Harris Health System

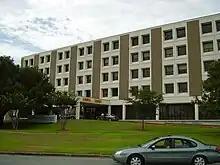
Former Quentin Mease Community Hospital in the Third Ward, Houston

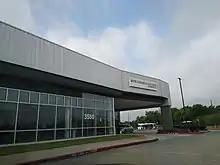
Martin Luther King Jr. Health Center

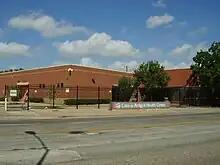
Casa de Amigos Health Center

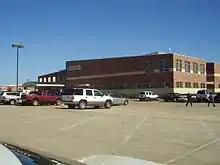
El Franco Lee Health Center

Harris Health System operates 12 Community Health Centers, a dental center, eight School-Based Clinics, 13 homeless shelter clinics and four mobile health clinics. These clinics offer primary care as well as a variety of specialty care such as psychiatry, dentistry, obstetrical/gynecological, podiatry, ophthalmology, pharmacy, psychiatry and counseling, laboratory and x-ray services, HIV/AIDS case management, and a variety of nutrition, health education and social services. Thomas Street Health Center was the first freestanding HIV/AIDS clinic in the United States, and today treats nearly a third of all HIV/AIDS patients in Harris County.